Jalil Mammadguluzadeh

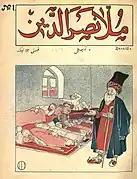
First issue of Molla Nasreddin, 1906

In 1905, Mammadguluzadeh and his companions purchased a printing-house in Tiflis, and in 1906 he became the editor of the new "Molla Nasraddin" illustrated satirical magazine. The Name Molla Nasraddin come to form the 13th-century Turkish cleric and a fool and name Nasruddin who stories often have a moral lesson. In Azerbaijani, the word Nasraddin it means "to tell it like it is" telling the reader that the magazine's ability is showing the political reality.